Butterfly loop

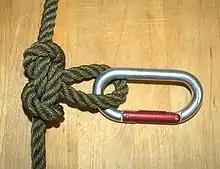
A butterfly loop with a carabiner.

The butterfly loop, also known as lineman's loop, butterfly knot, alpine butterfly knot and lineman's rider, is a knot used to form a fixed loop in the middle of a rope. Tied in the bight, it can be made in a rope without access to either of the ends; this is a distinct advantage when working with long climbing ropes. The butterfly loop is an excellent mid-line rigging knot; it handles multi-directional loading well and has a symmetrical shape that makes it easy to inspect. In a climbing context it is also useful for traverse lines, some anchors, shortening rope slings, and for isolating damaged sections of rope.